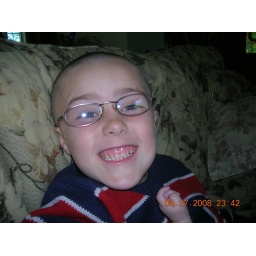
Chase looking like the book worm in Mama's glasses